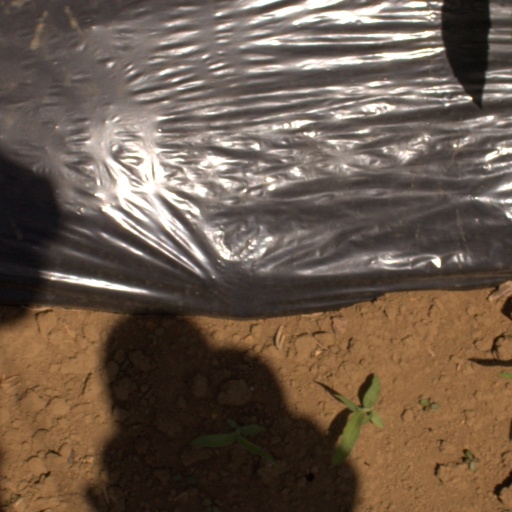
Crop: Jerusalem artichoke